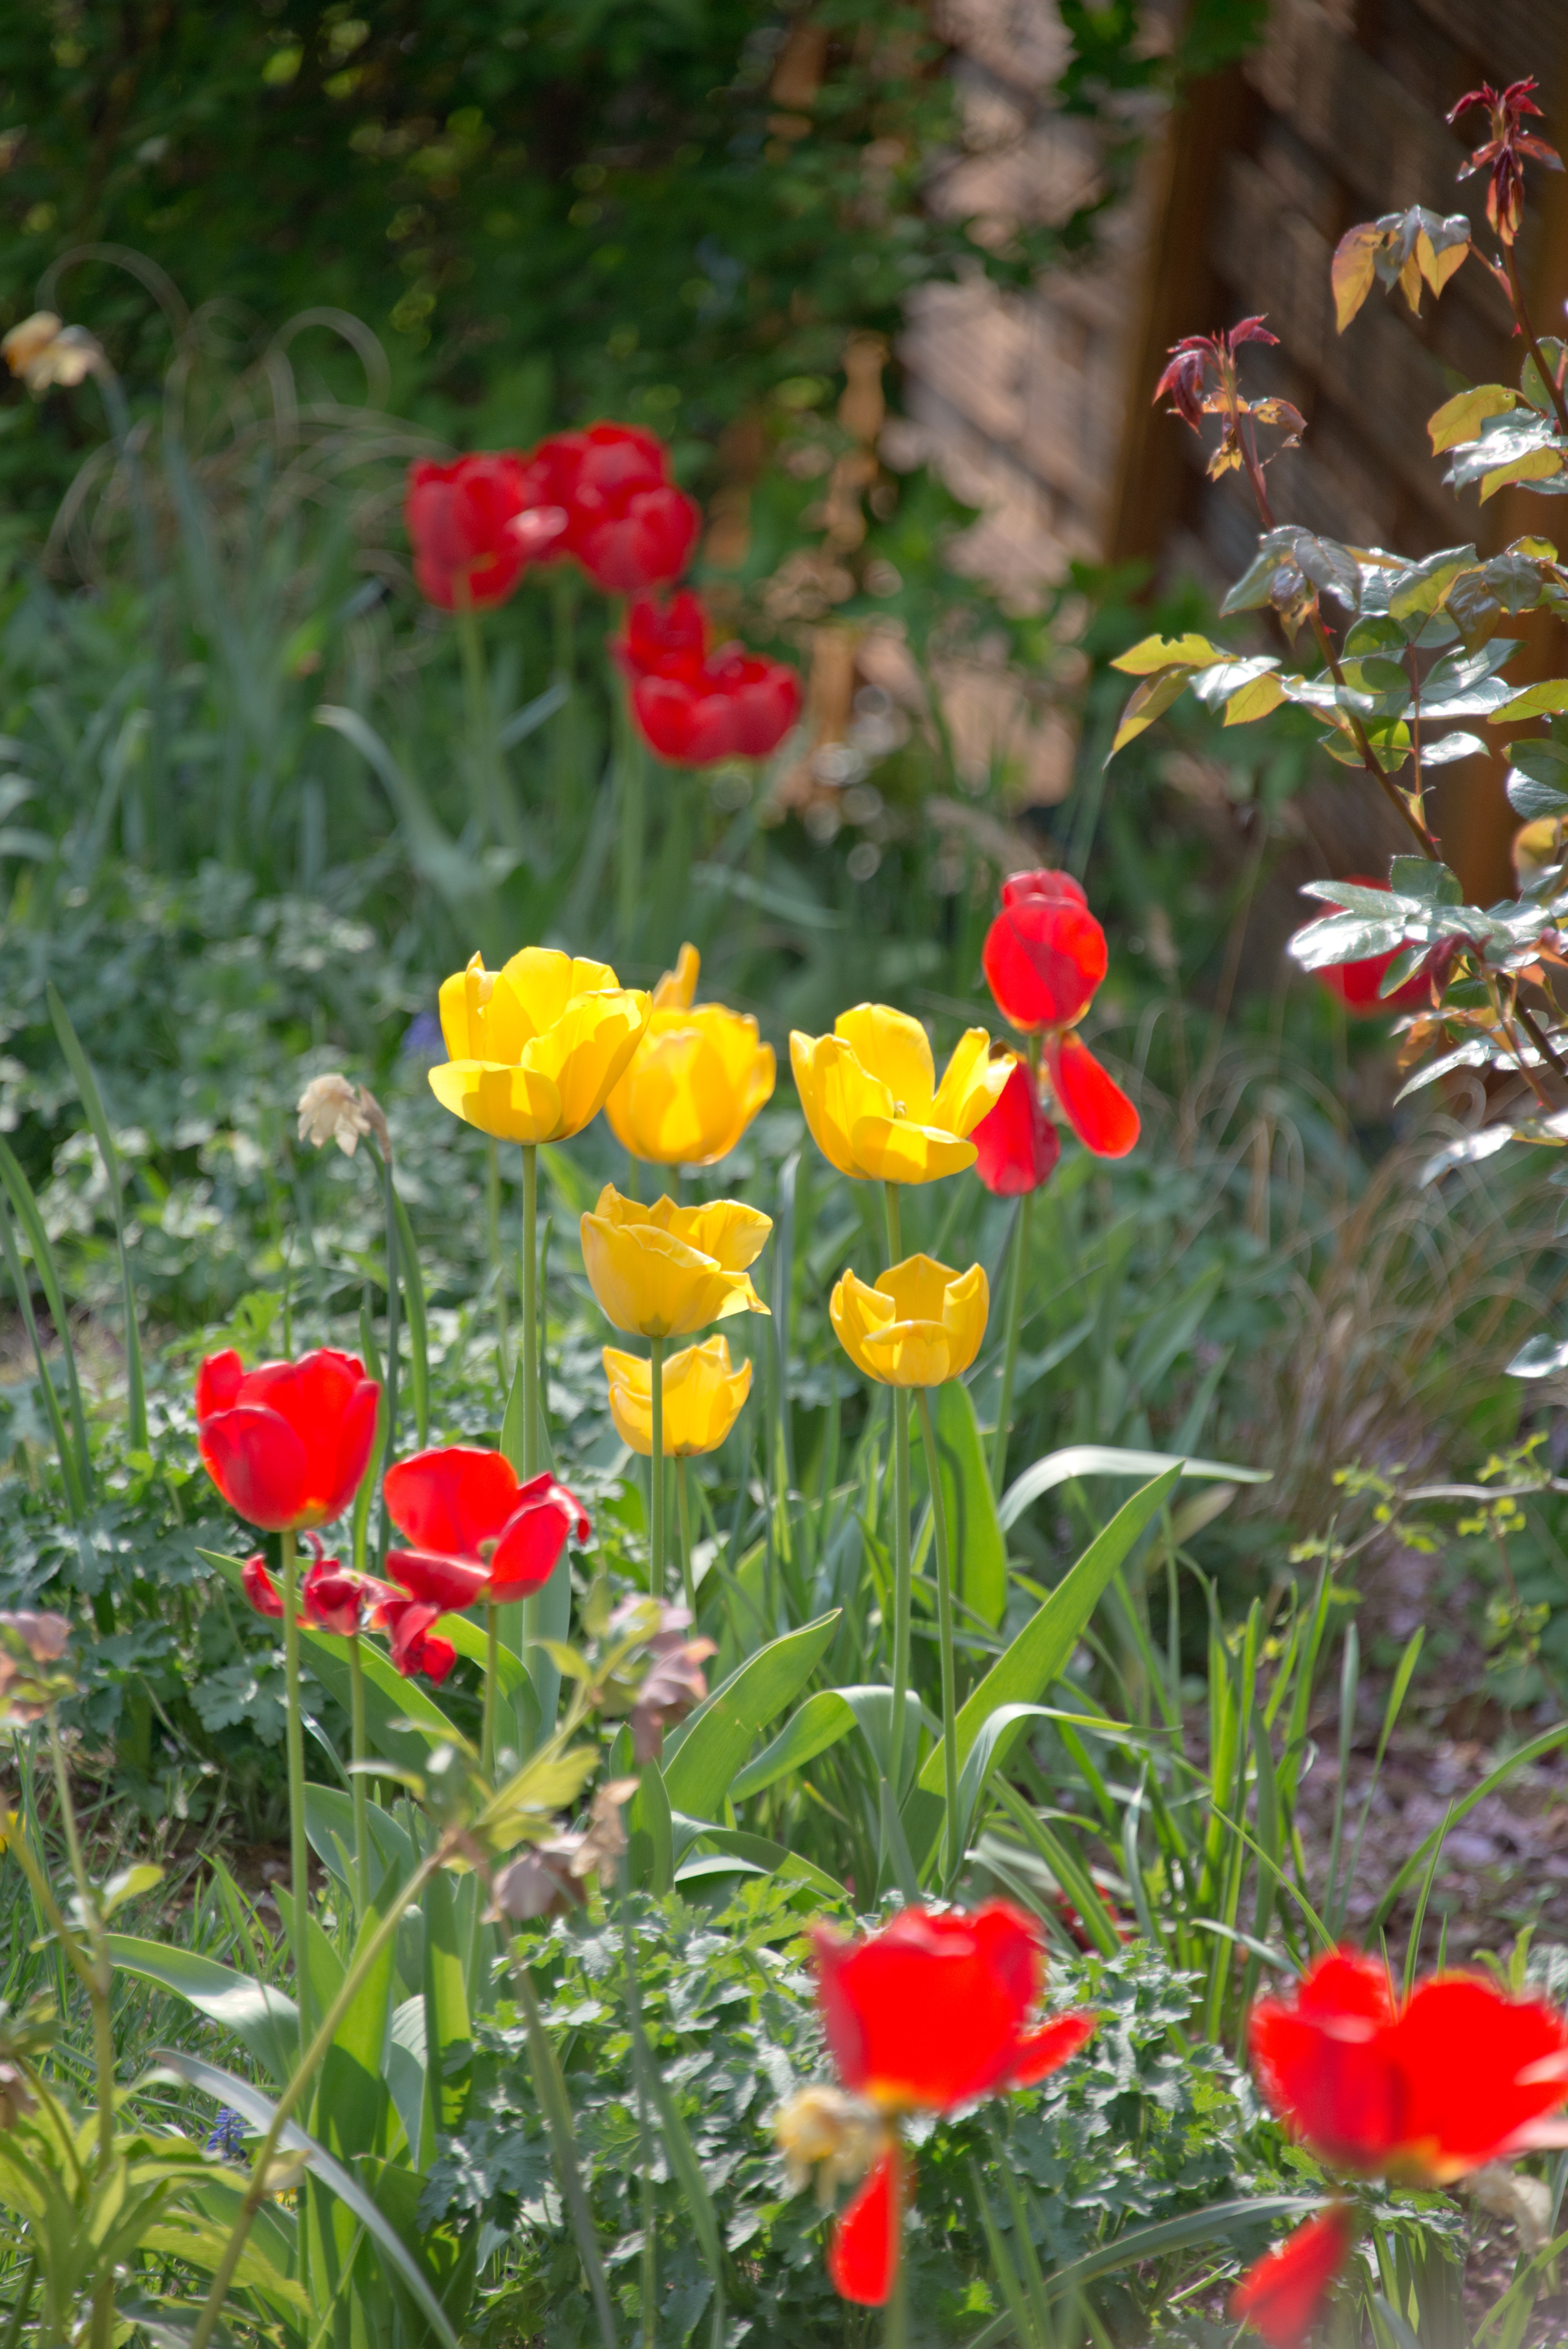
nature, plant, field, meadow, prairie, flower, petal, bloom, summer, spring, red, botany, colorful, yellow, garden, flora, wildflower, flowers, bed, easter, tulips, flowering plant, annual plant, land plant